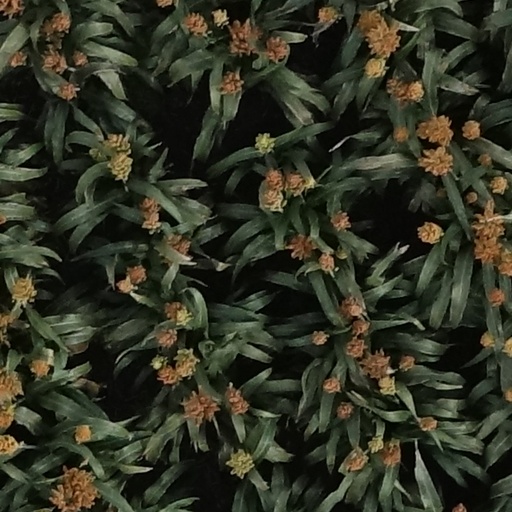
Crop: sorghum